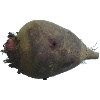
Label: beetroot